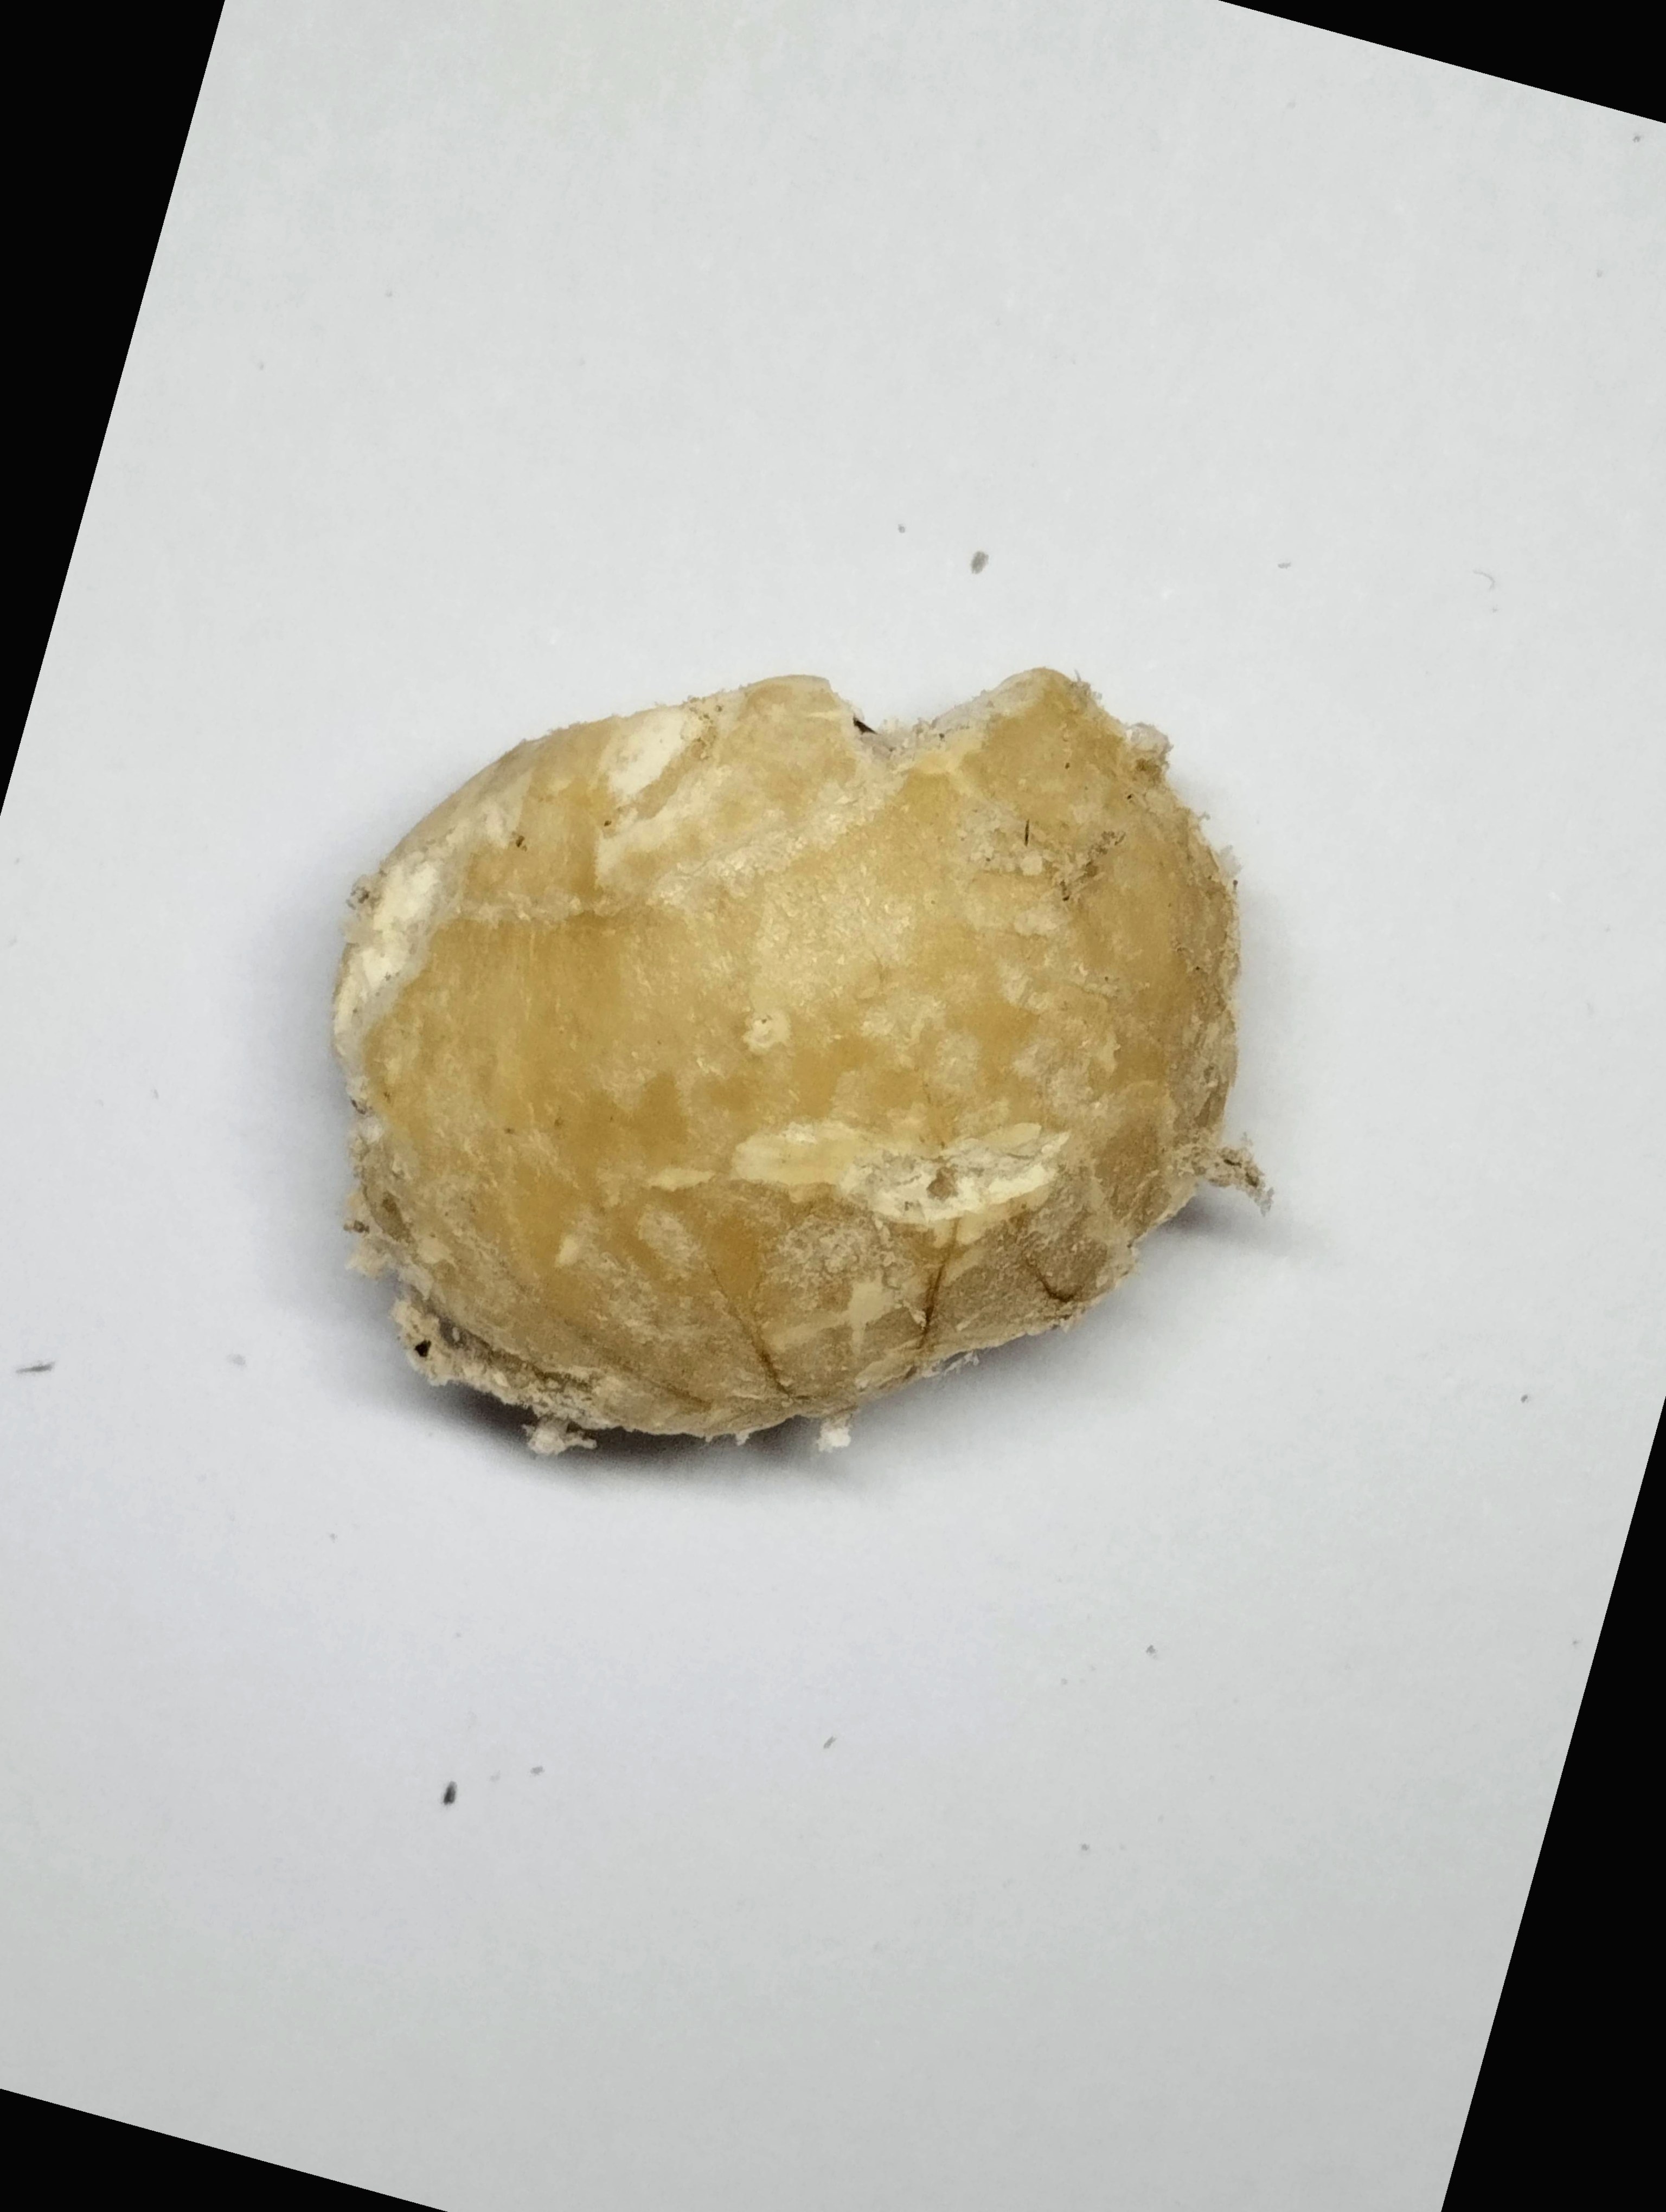
Label: rusak (damaged seed)